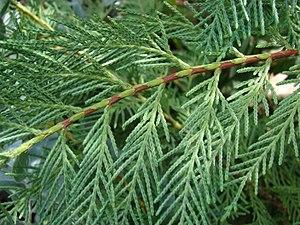
Le cyprès de Leyland est un arbre hybride de la famille des Cupressaceae, largement cultivé notamment pour constituer des haies.